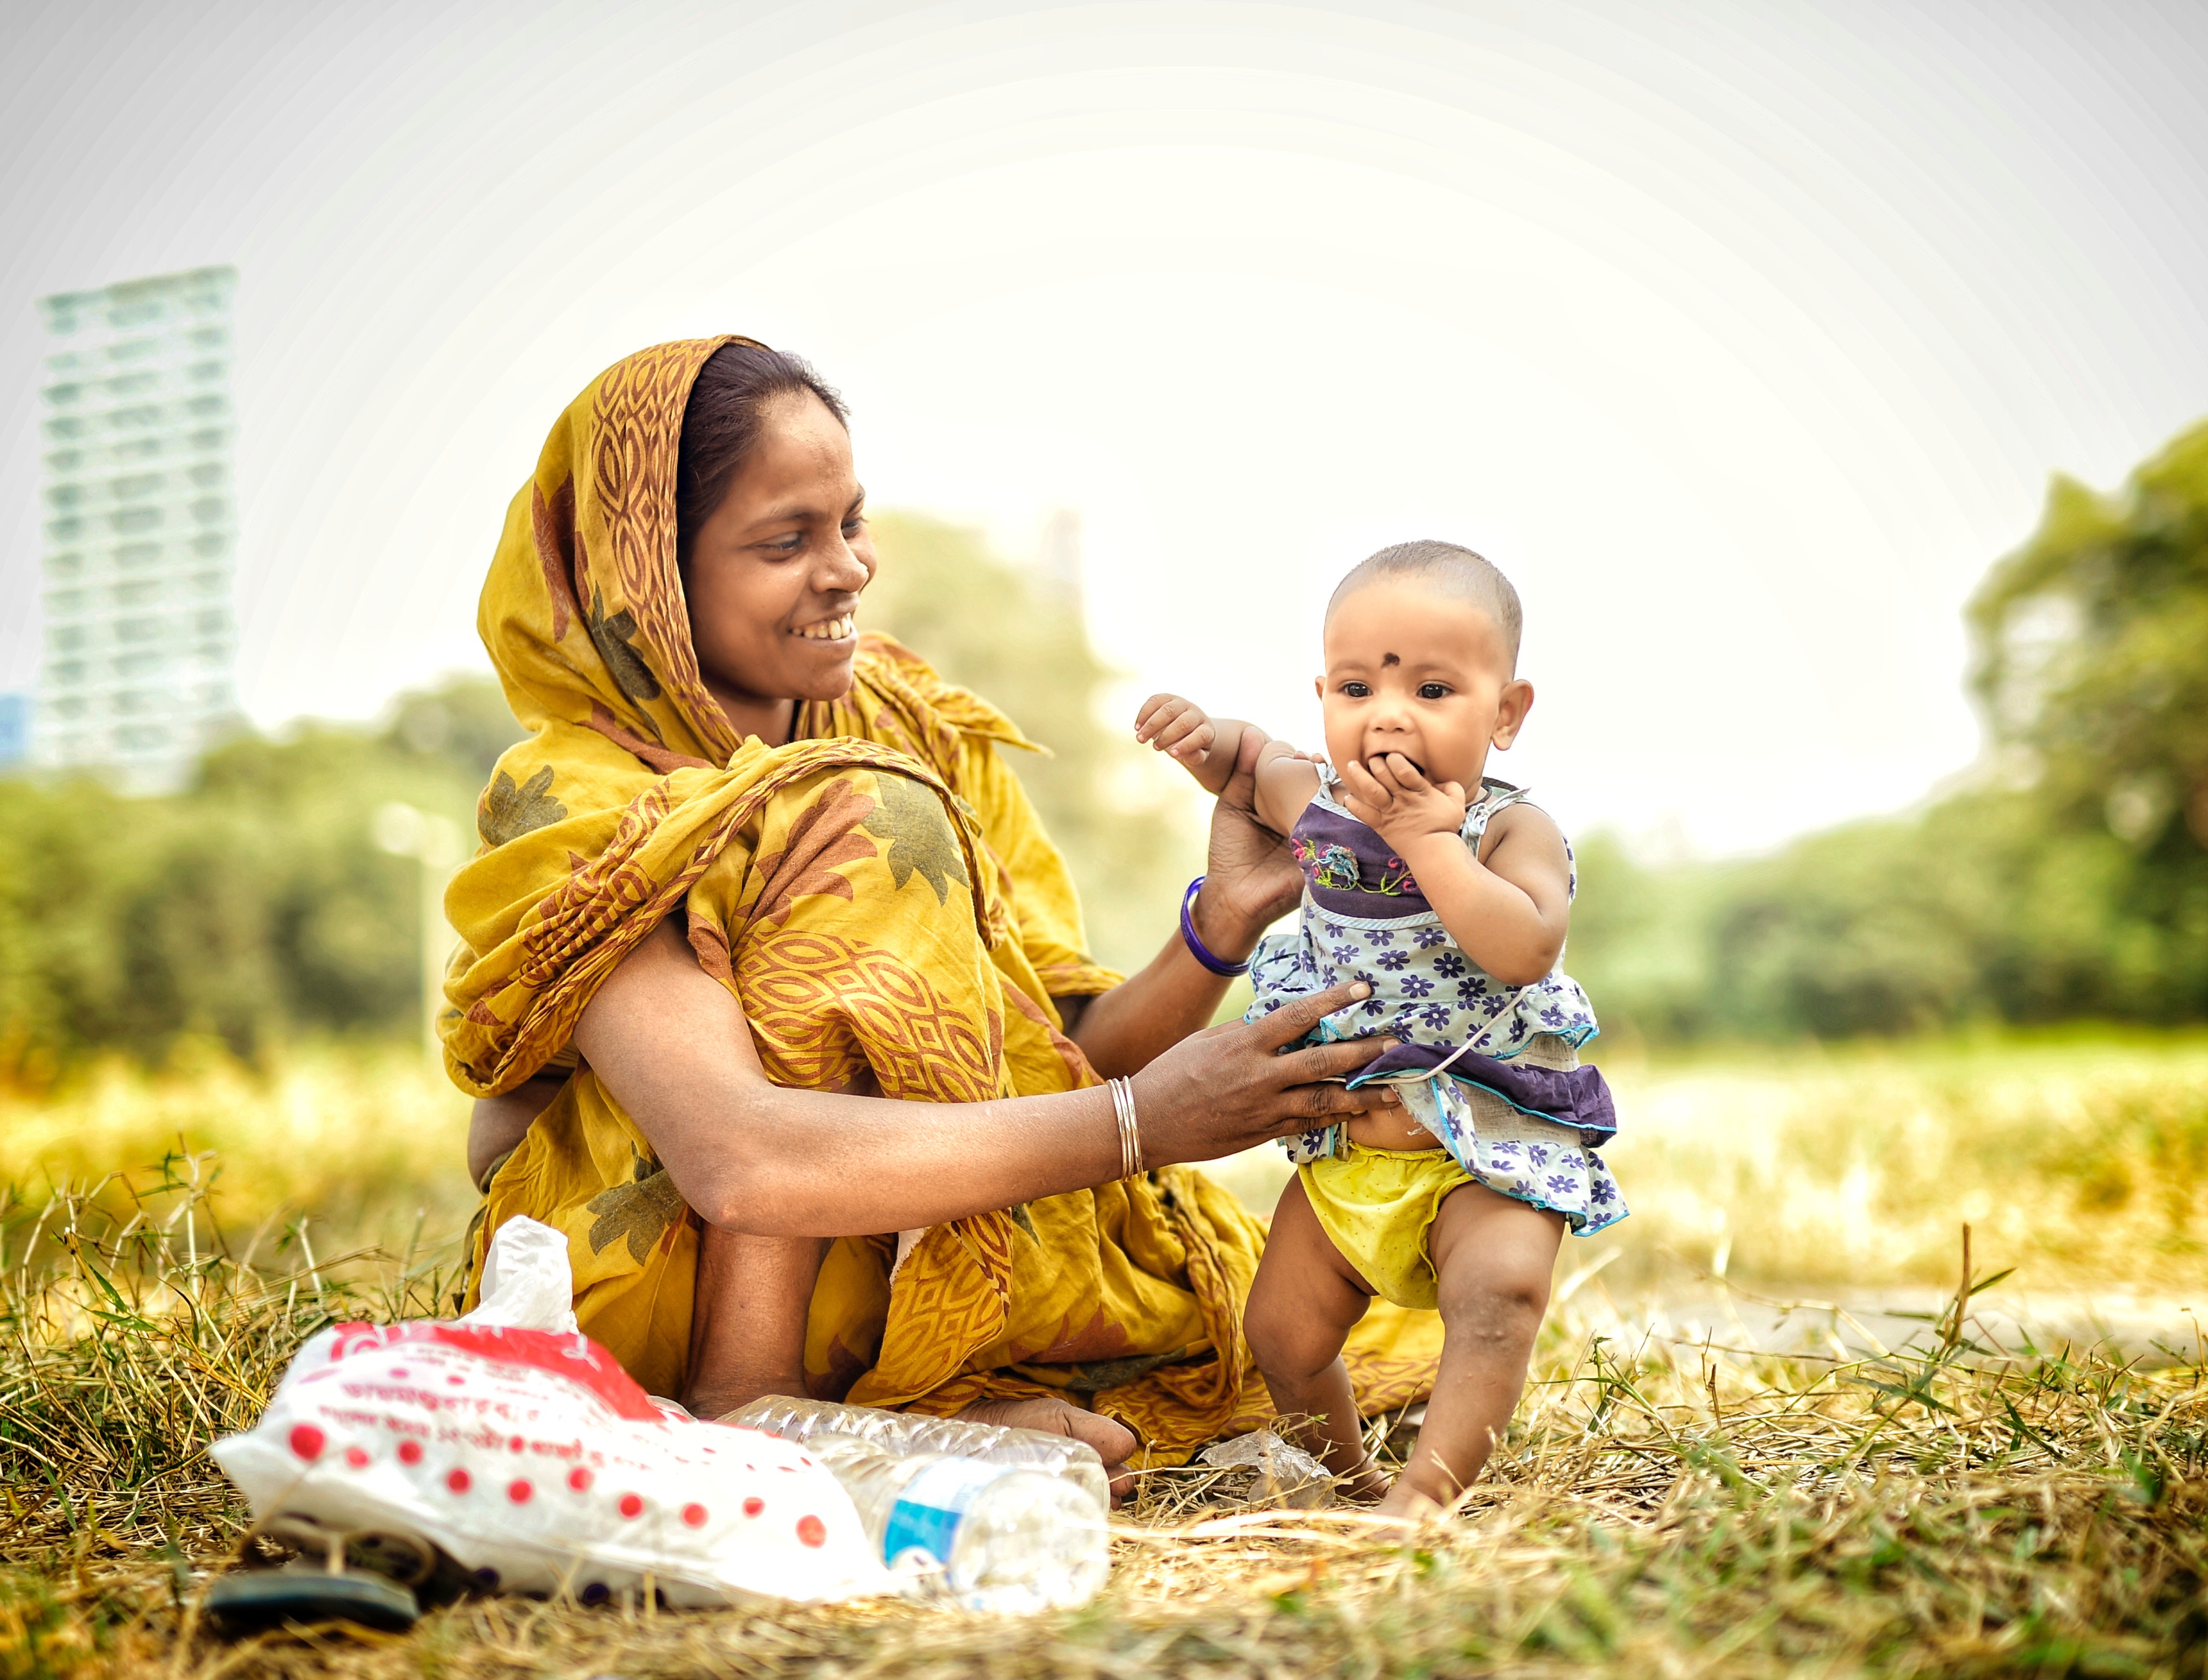
person, people, woman, photography, play, sitting, child, family, infant, photograph, photo shoot, portrait photography